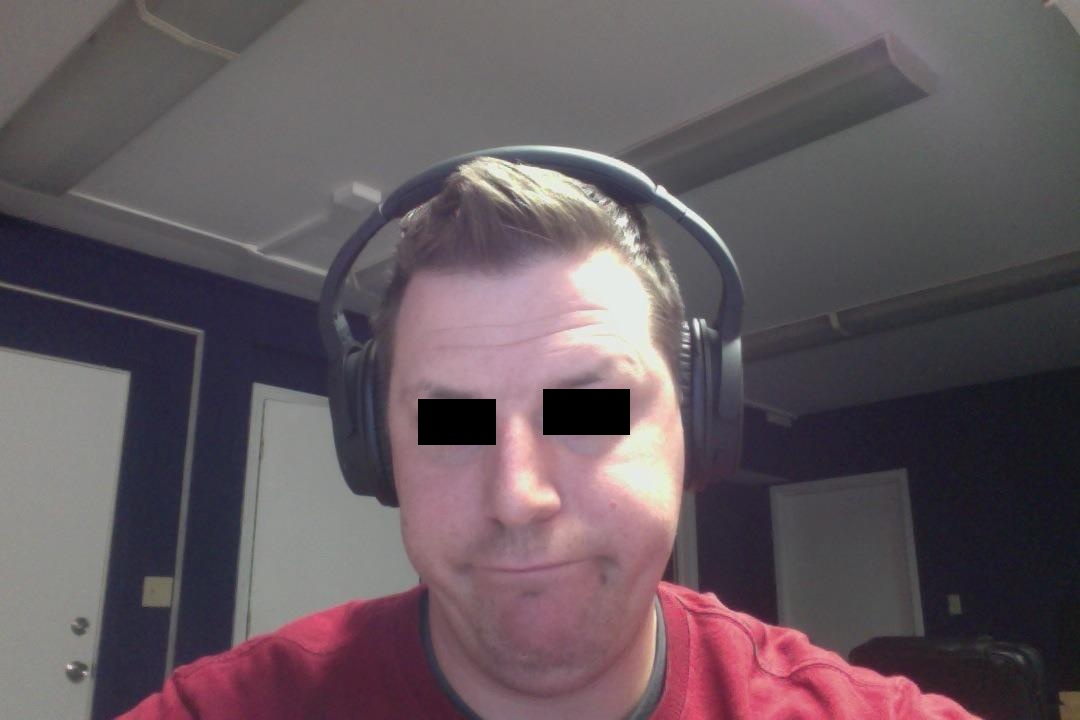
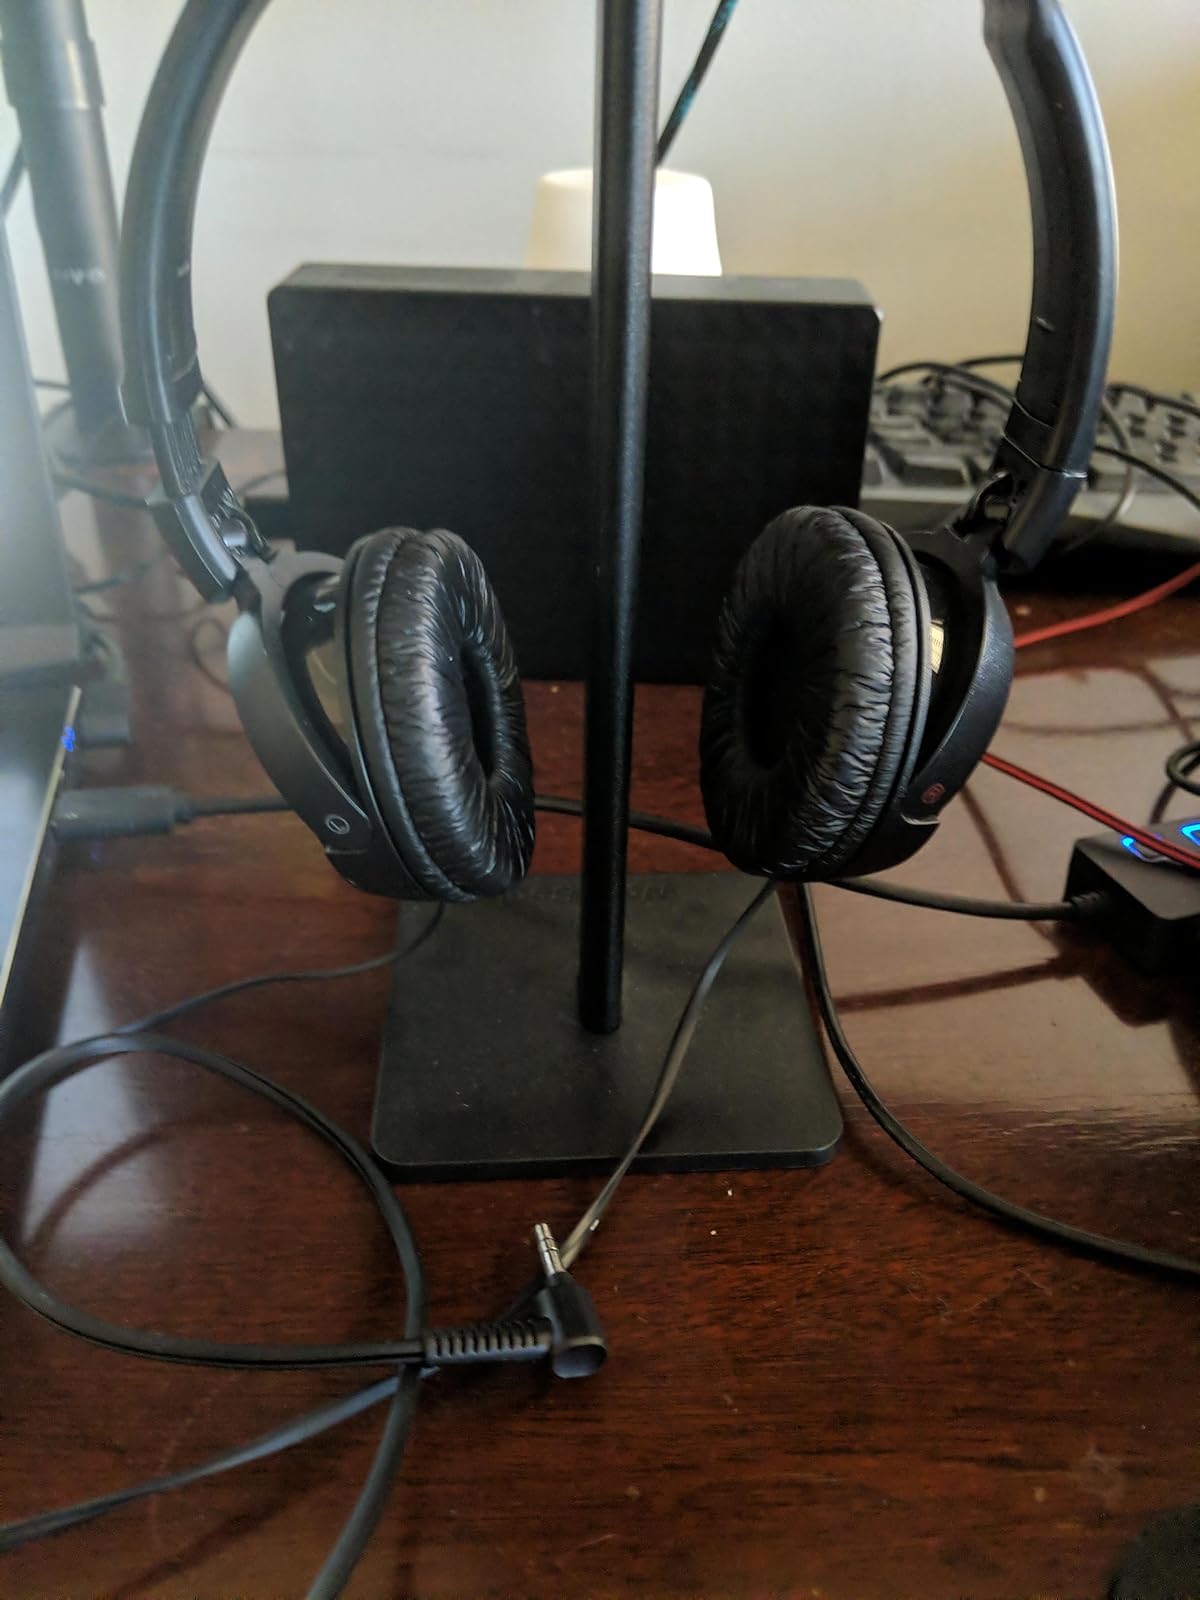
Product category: headphones
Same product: no